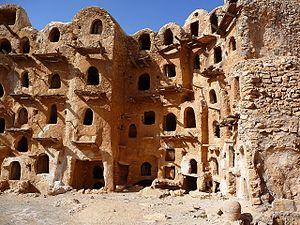
Kabaw, Kabao ou Cabao est une ville dans le district de Nalout dans le nord-ouest de la Libye. Elle se trouve à seulement à 9 kilomètres au large de la route Gharyan-Nalout et à environ 70 kilomètres à l'ouest de Jadu, sur le bord nord du plateau de Tripolitaine, dans le Djebel Nefoussa.